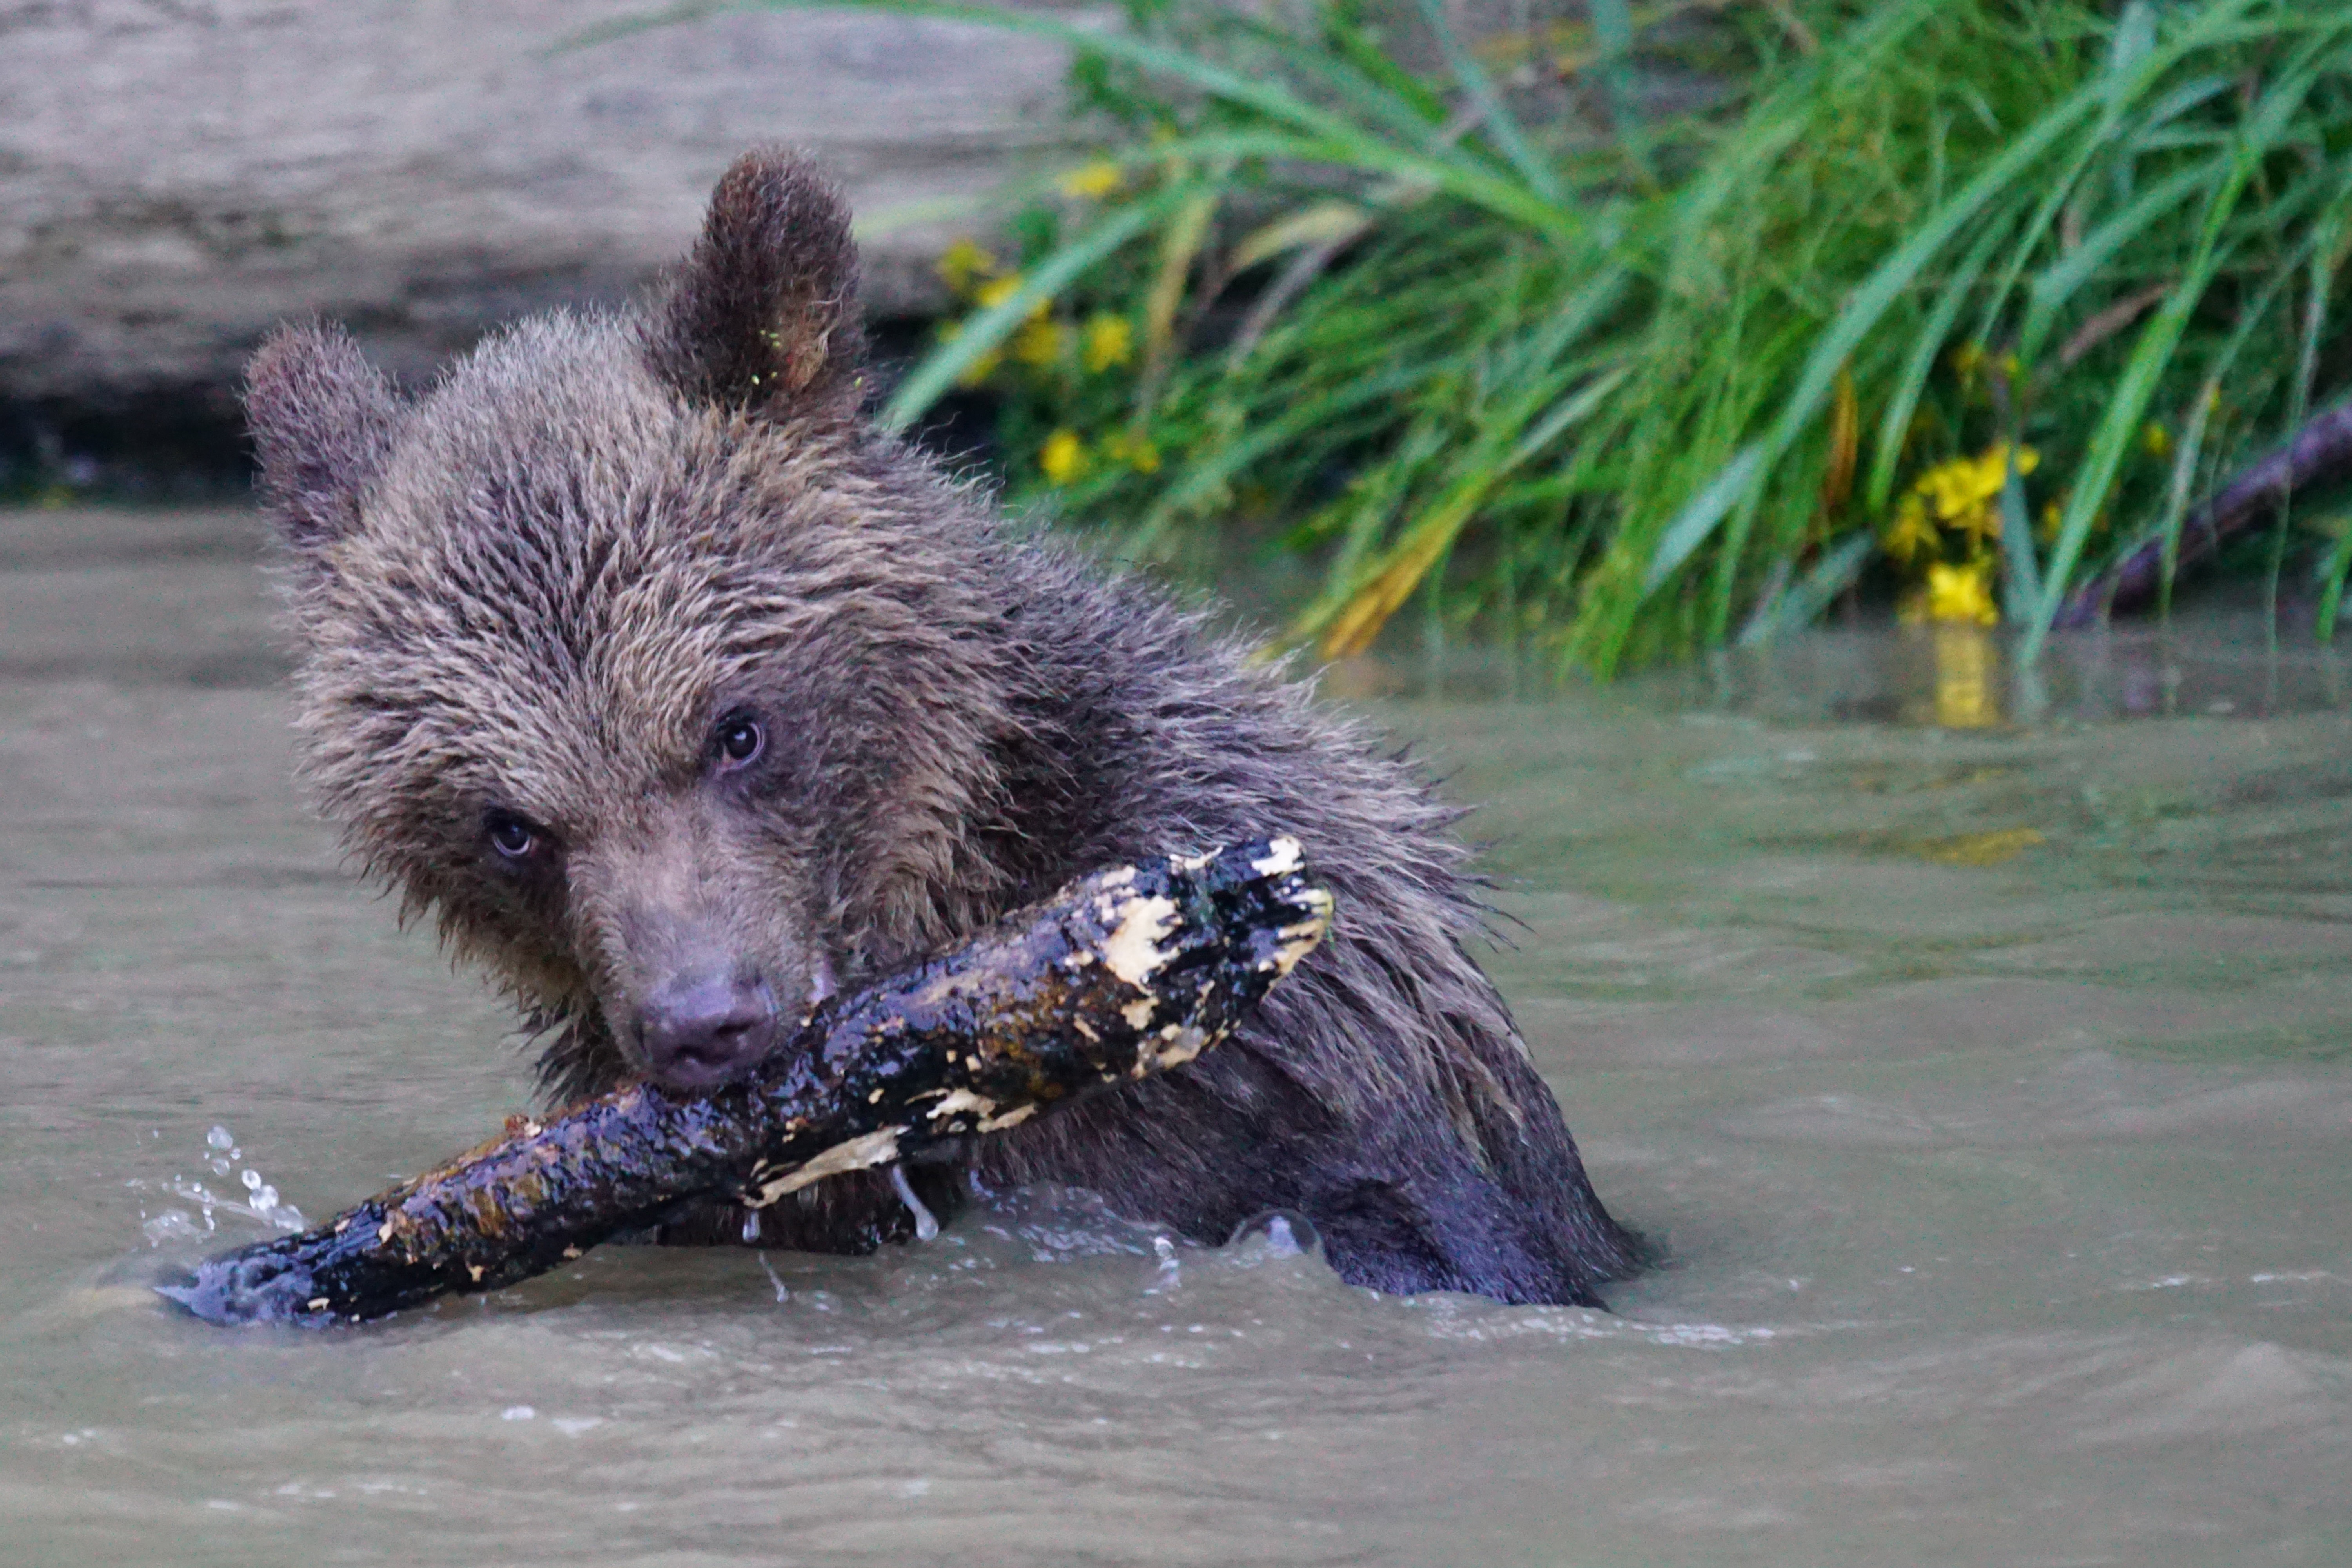
play, bear, wildlife, mammal, predator, fauna, playful, brown bear, mammals, vertebrate, dangerous, teddy, grizzly bear, ursus arctos